Huntingdon Shaw

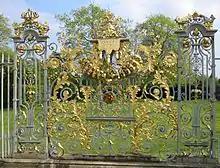
Screen at Hampton Court

Huntington or Huntingdon Shaw (1660–1710) was an English blacksmith, born in Nottingham.